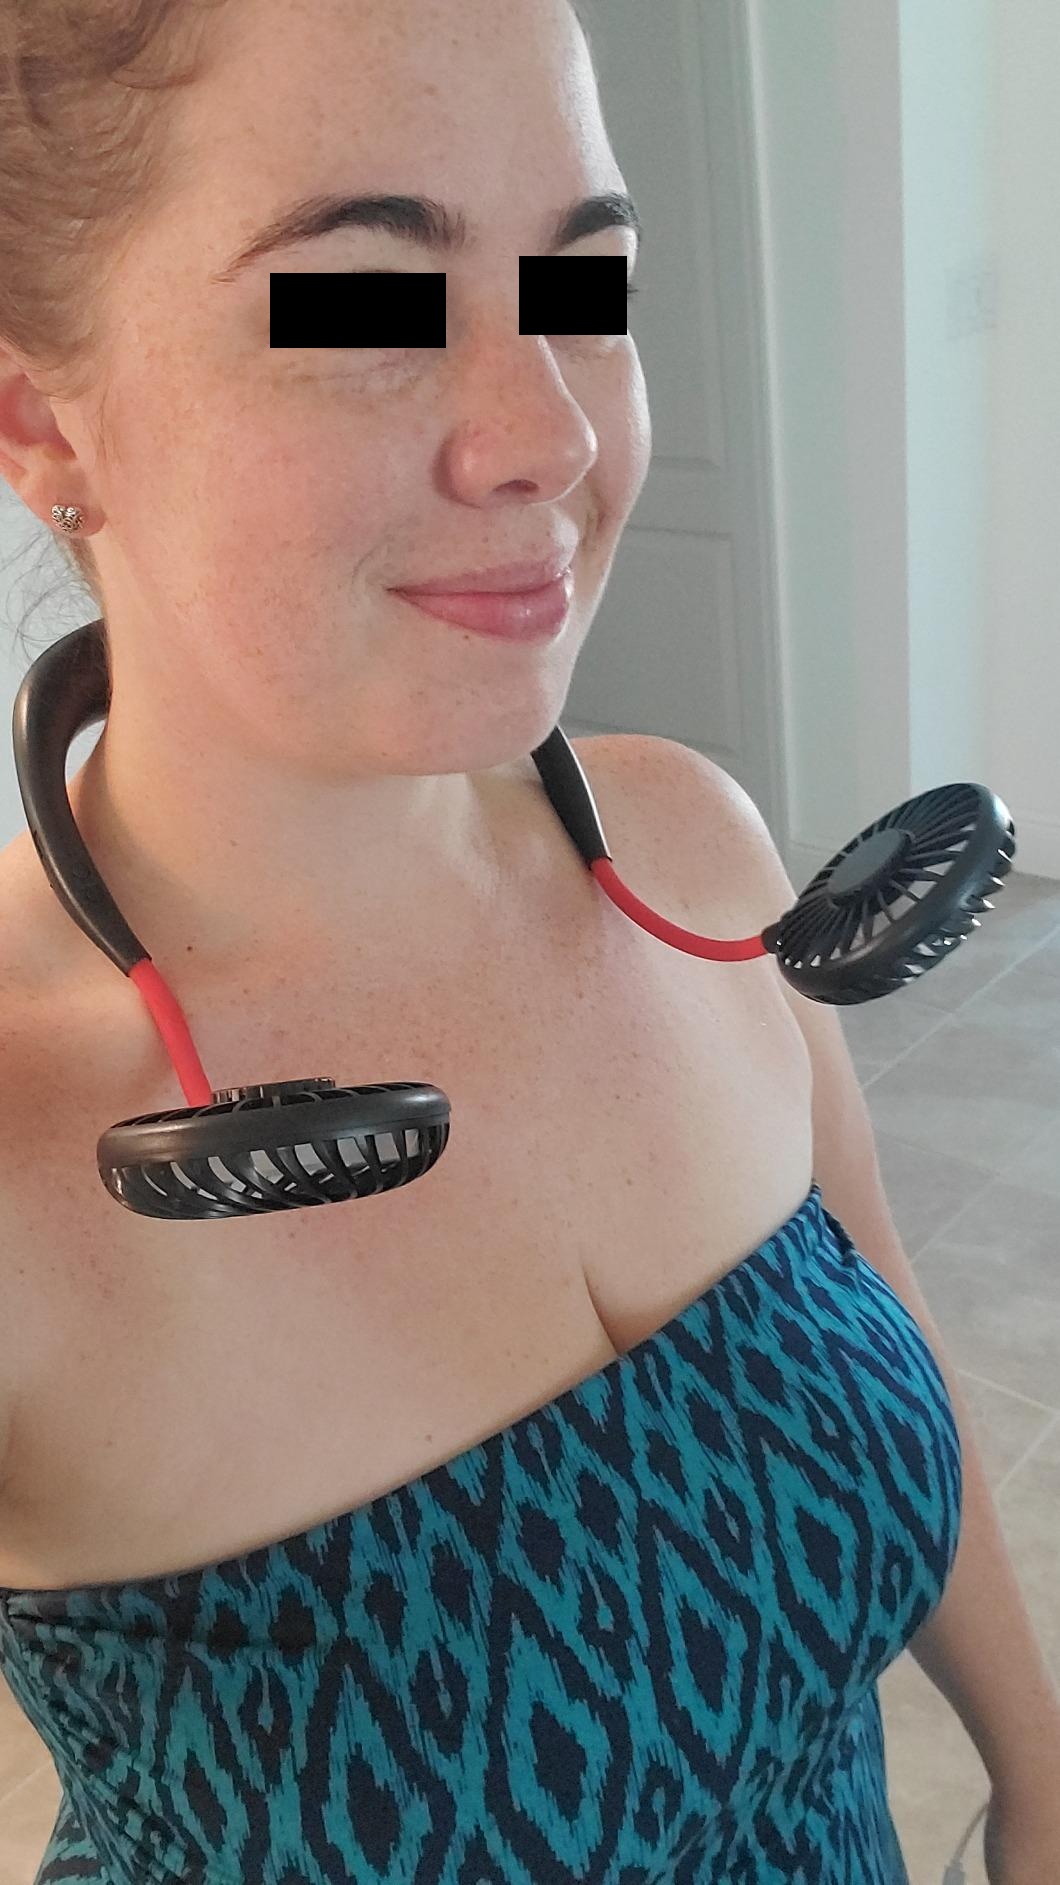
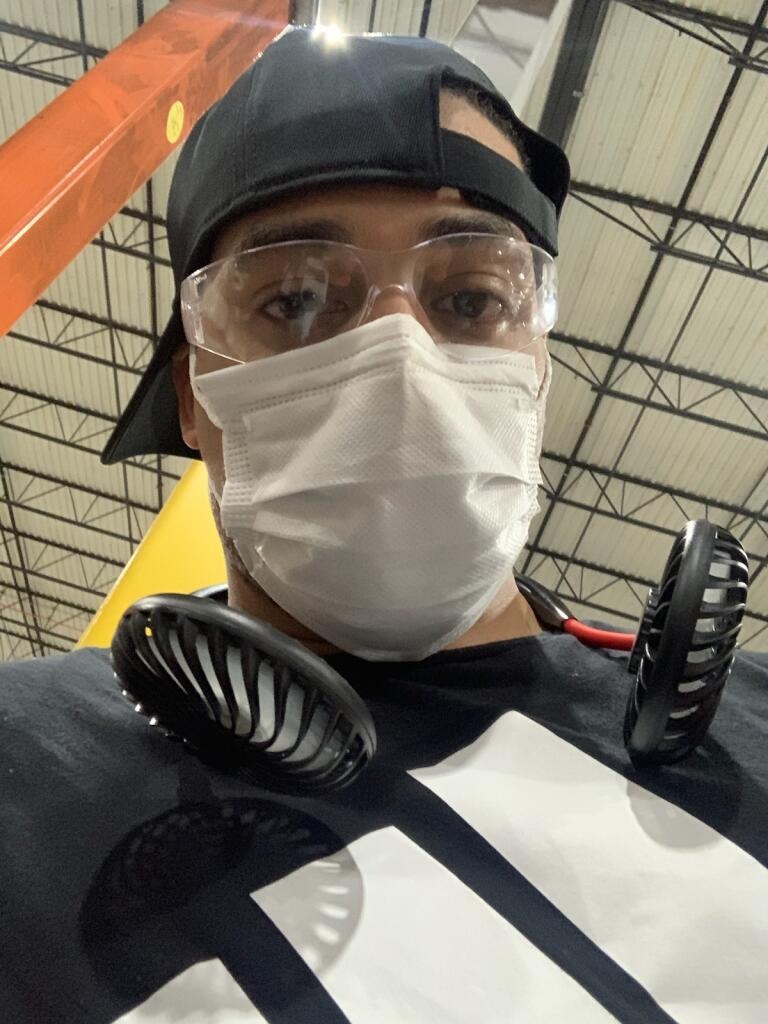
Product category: fan
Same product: yes